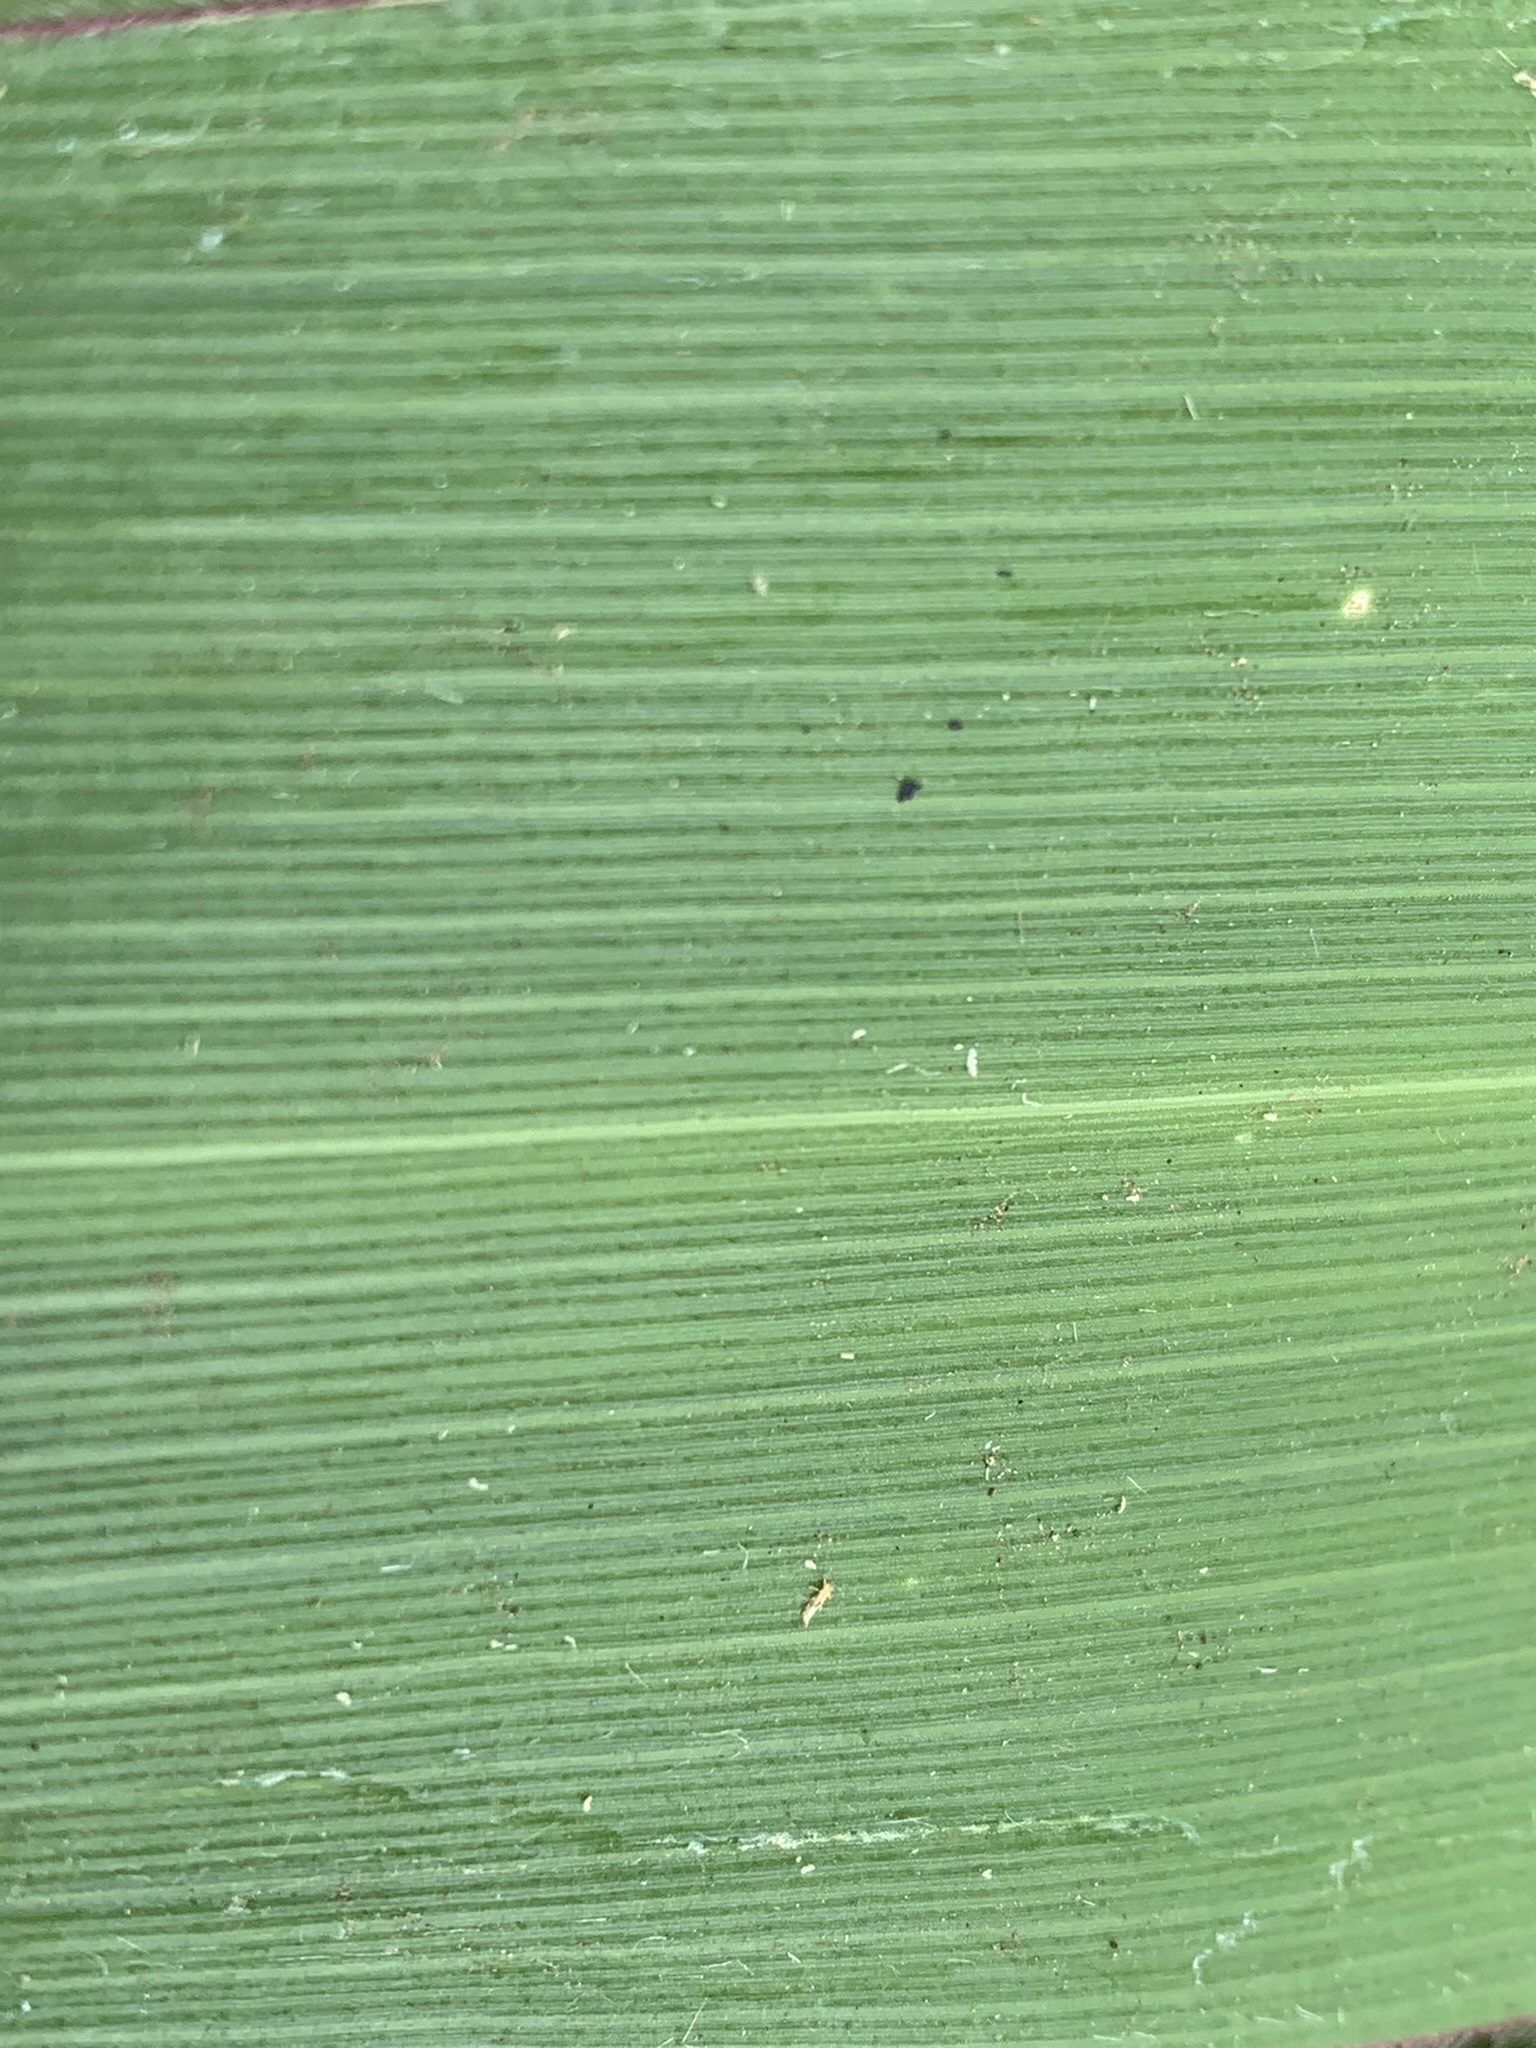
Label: Healthy